Prešov

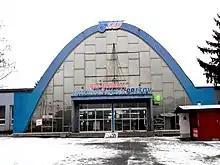
Prešov bus station

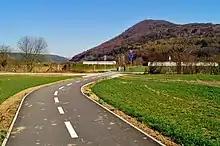
International cycle route EuroVelo 11

The history of public transport in Prešov began in 1949, when Local Transport was established, a municipal enterprise of the city of Prešov as the operator of regular public transport in the territory of Prešov. After the end of World War II, it was not possible to start public transport with a new vehicle fleet, so an offer was accepted for the purchase of older Tatra vehicles from public transport facilities in Prague, Plzeň and Bratislava. The vehicles were initially parked in the courtyard of the old prison on Konštantínova street, where the company was also located.